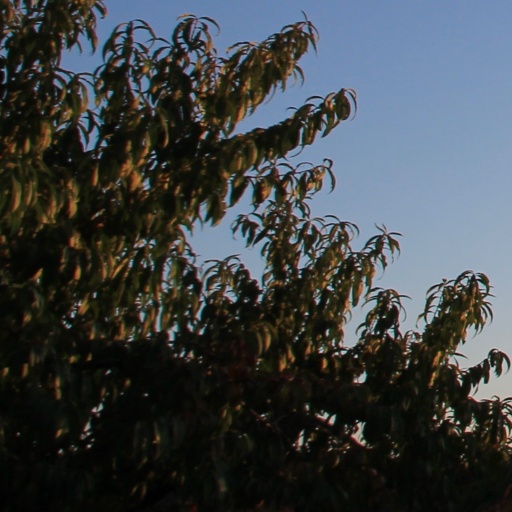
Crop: grape